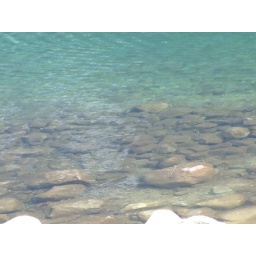
this was the water in the mountain tarns, i swear... no filters